Kolya (film)

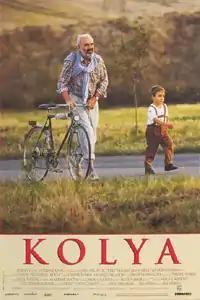
Film poster

Kolya is a 1996 Czech drama film about a man whose life is reshaped in an unexpected way. The film was directed by Jan Svěrák and stars his father, Zdeněk Svěrák, who also wrote the script from a story by Pavel Taussig. "Kolya" earned critical acclaim and won the Academy Award for Best Foreign Language Film and Golden Globe Award for Best Foreign Language Film.